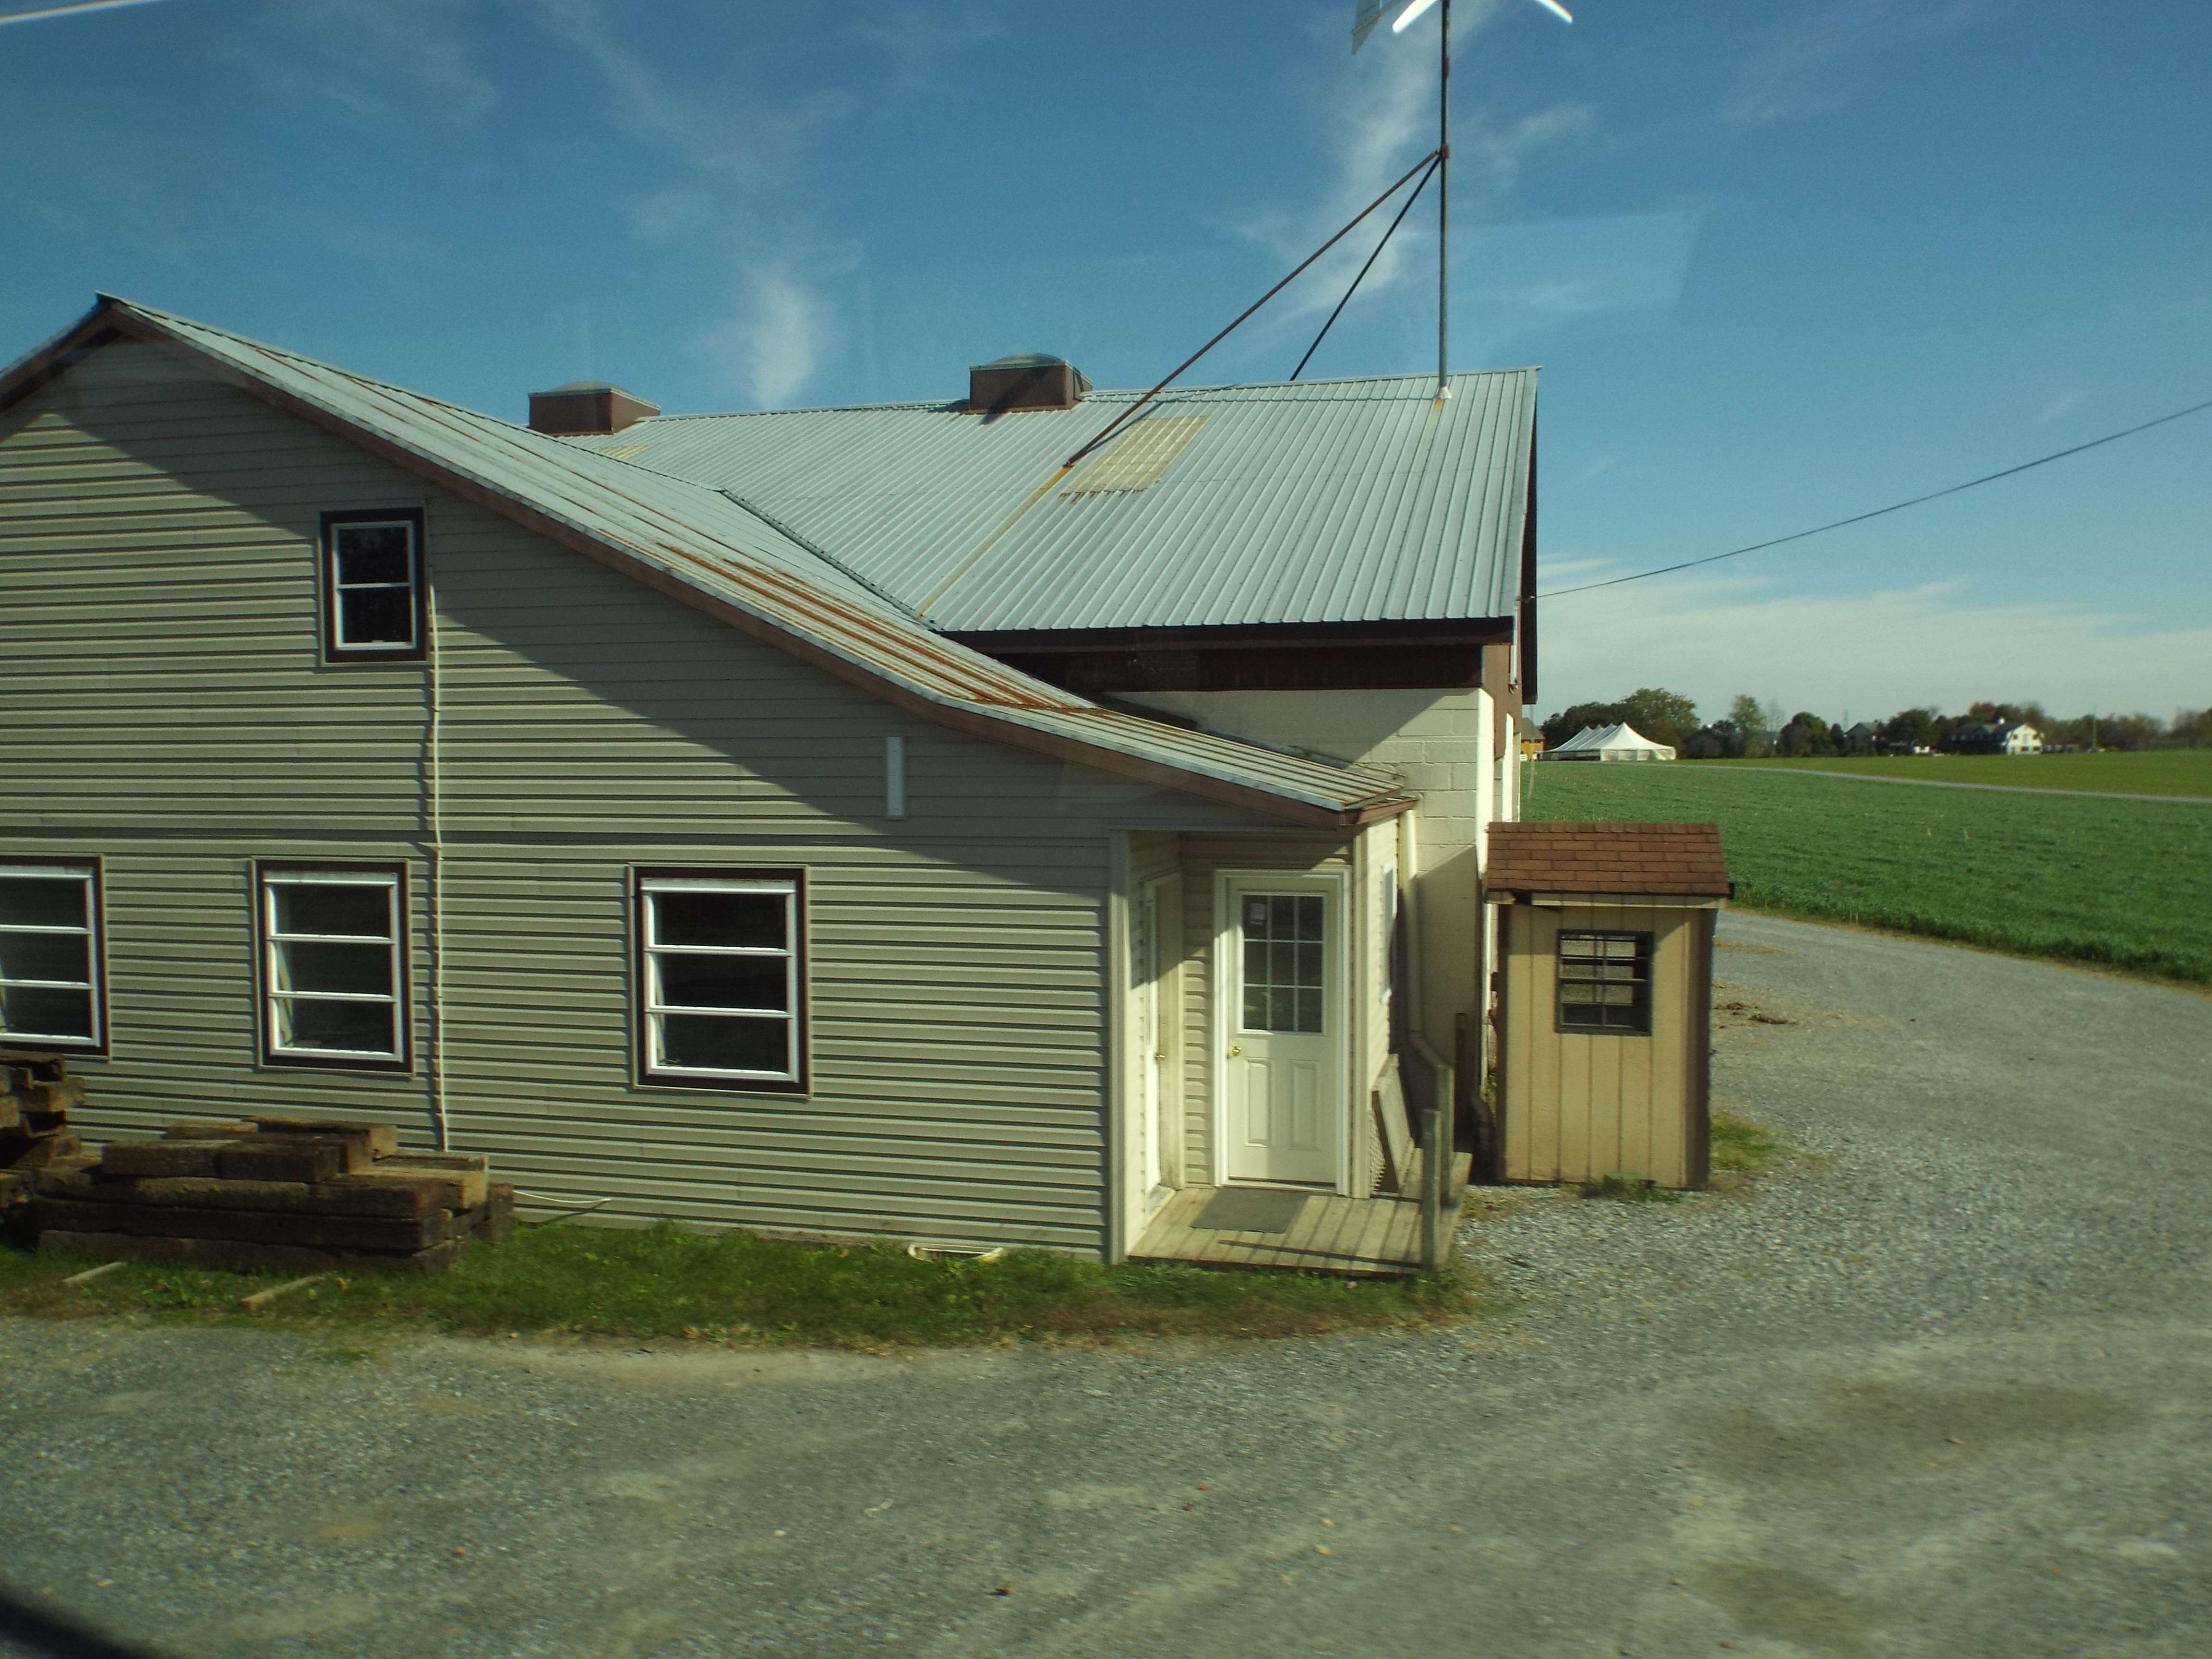
house, roof, home, suburb, cottage, facade, property, farmhouse, estate, siding, real estate, rural area, residential area